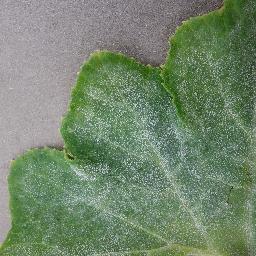
Label: Squash___Powdery_mildew